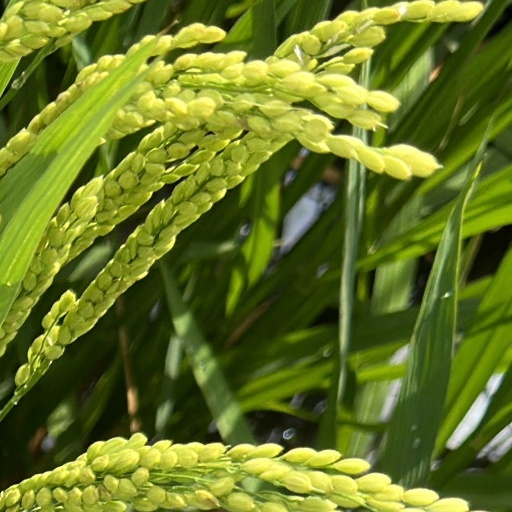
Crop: rice